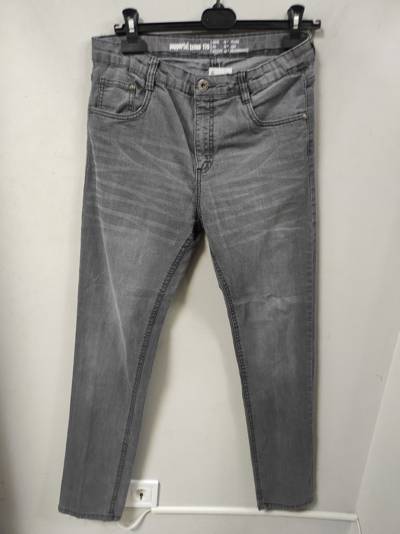
Waste category: clothes